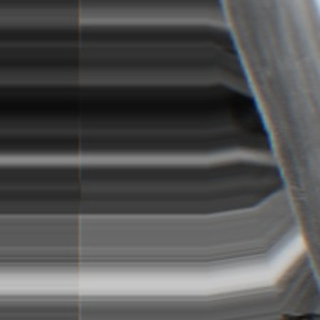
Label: sugarcane_bacterial_blight